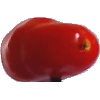
Label: Tomato 2